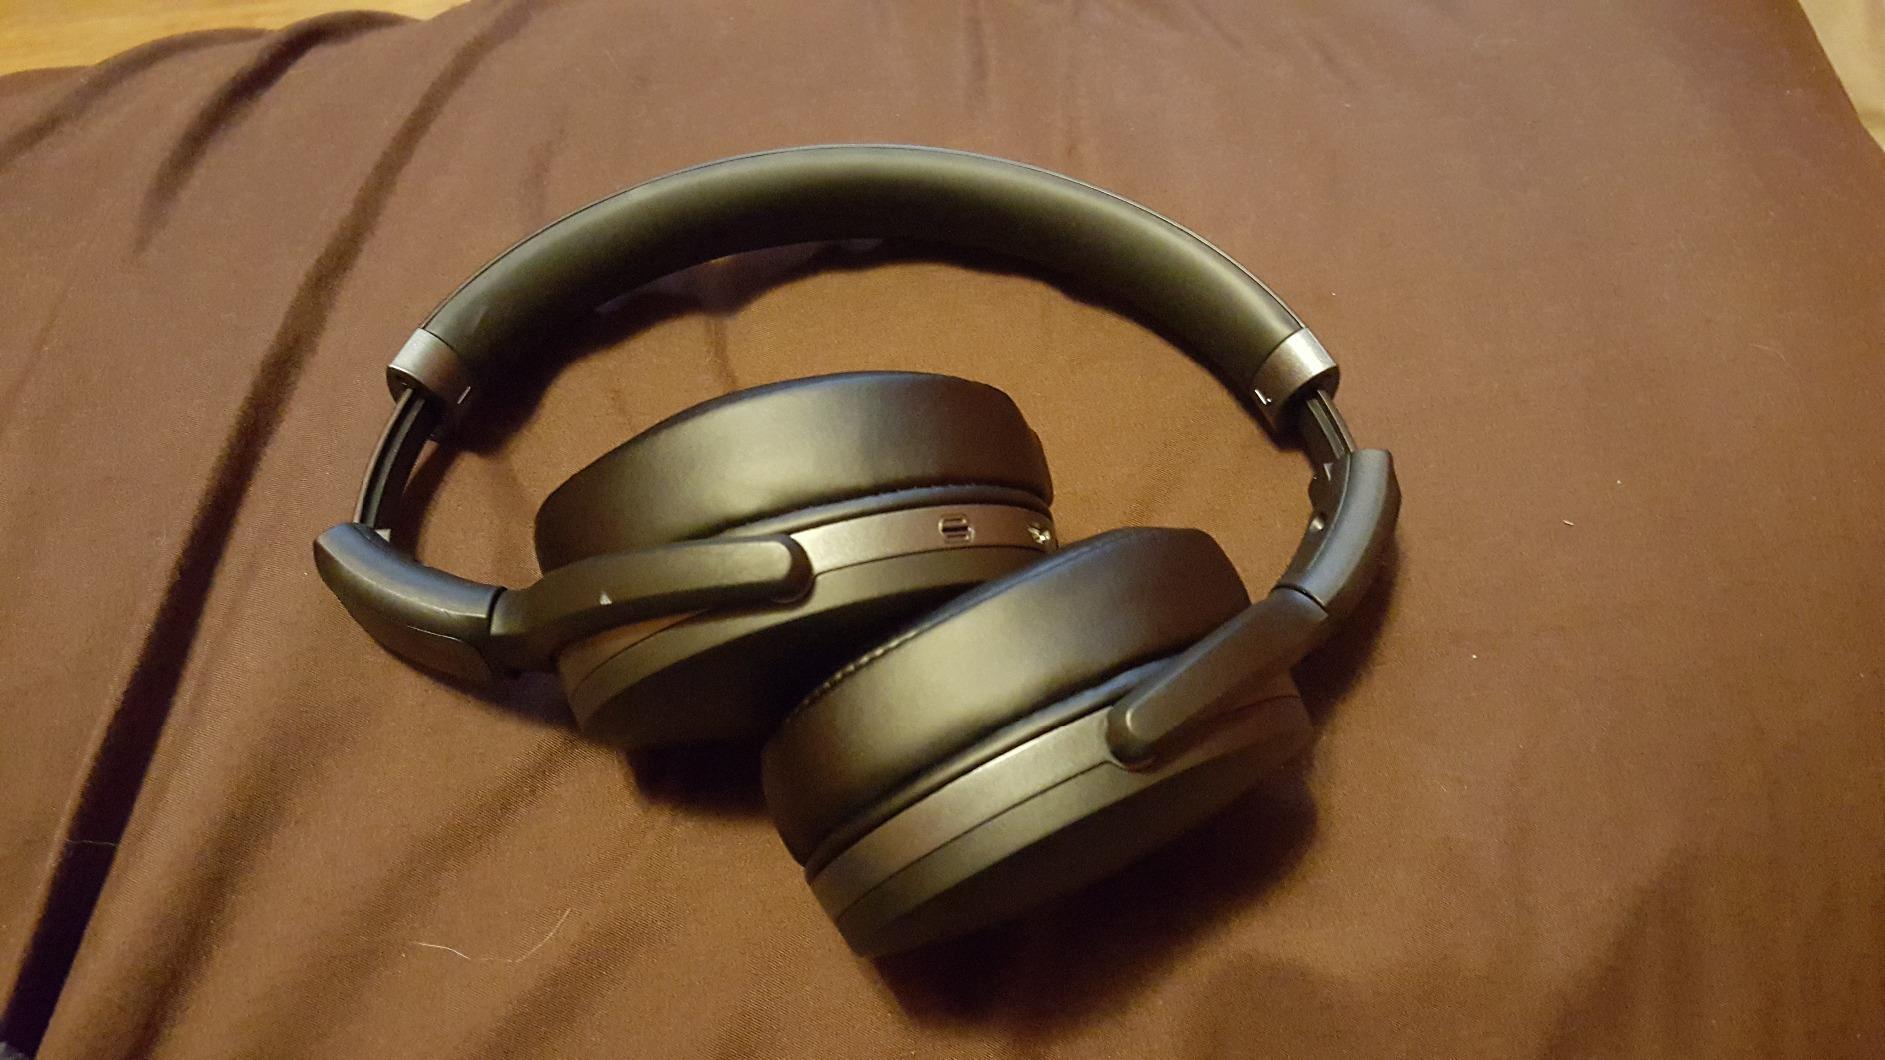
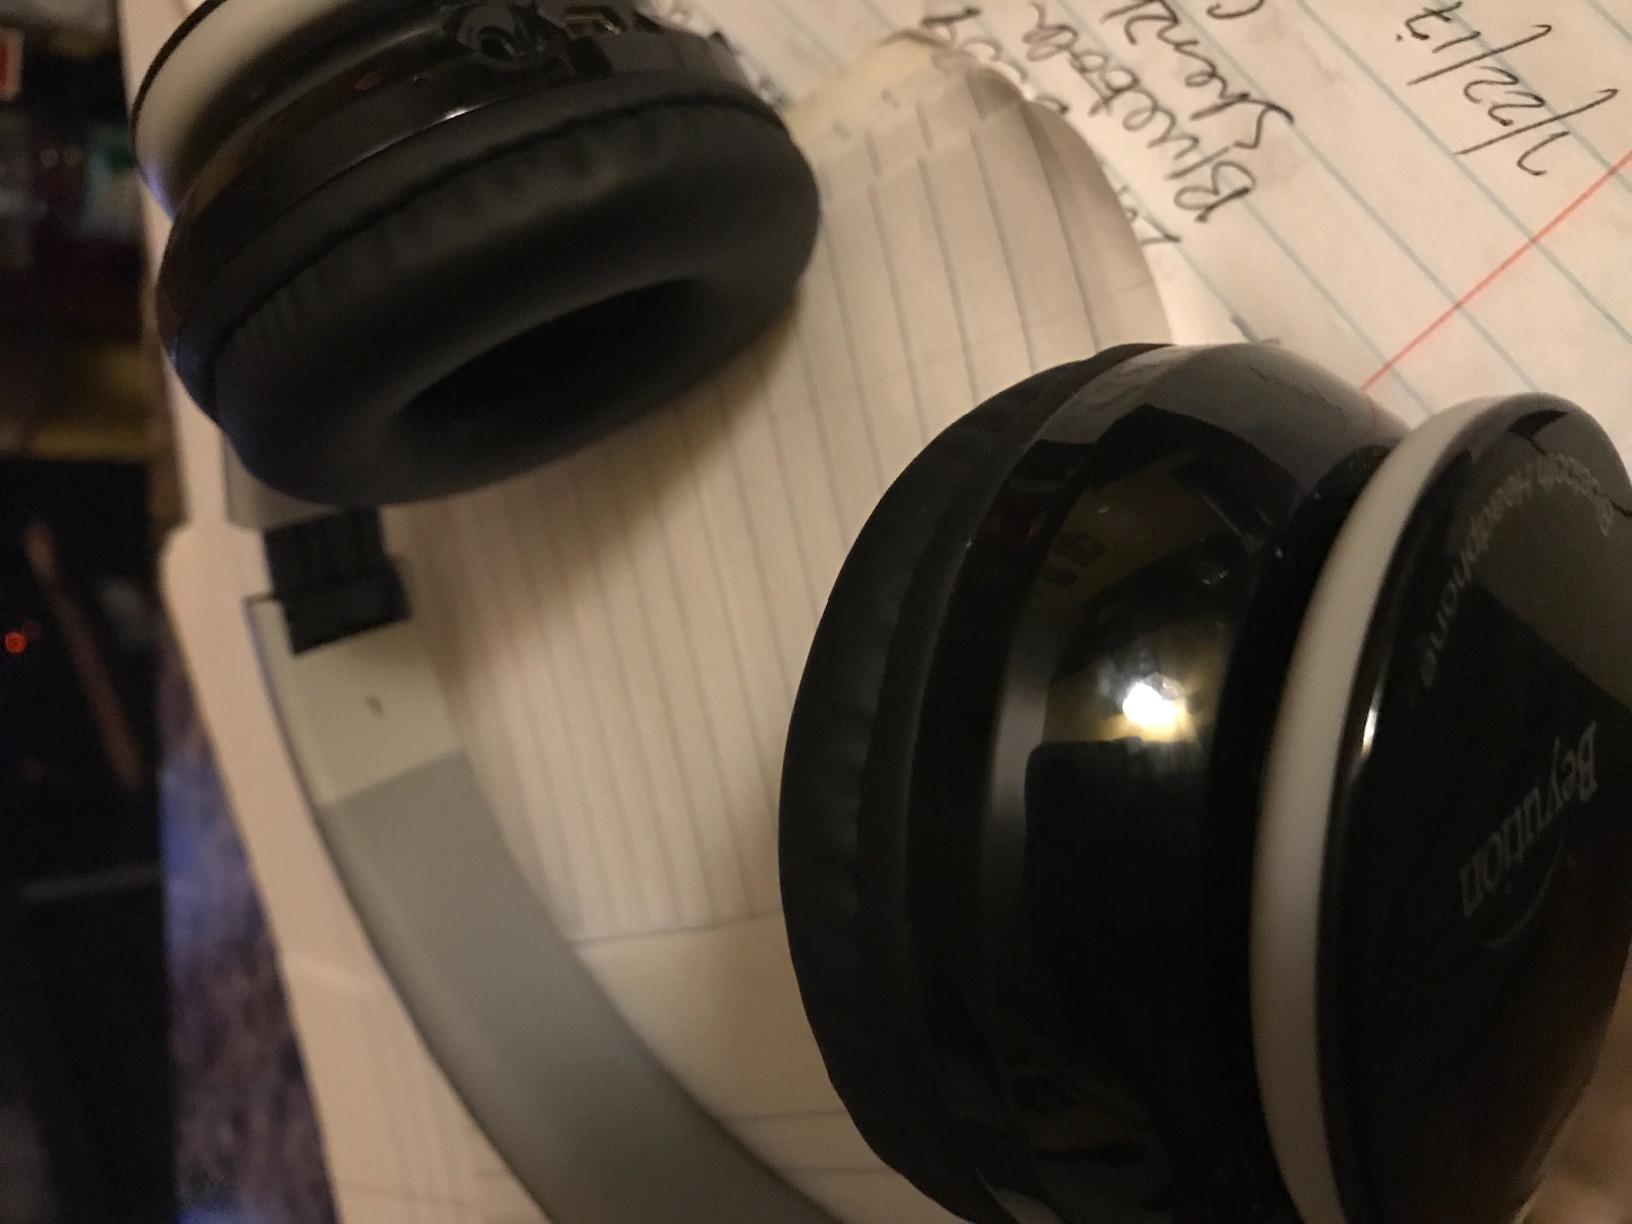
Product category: headphones
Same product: no